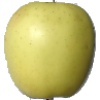
Label: Apple Golden 2